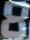
Number: 8